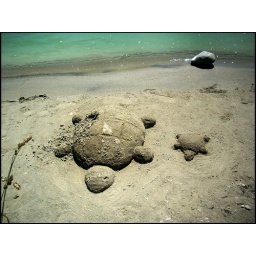
These turtles were on a stretch of 10m sand on a bay created by a change in the flow of a rushing river